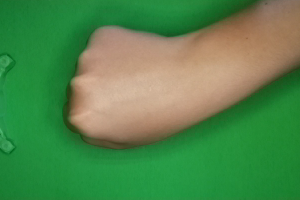
Label: rock